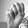
ASL letter: M